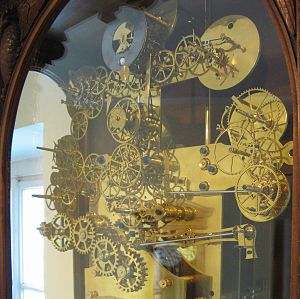
Intelligent design
Inden for intelligent design anvendes et urværk undertiden som lignelse for hvorledes, en kompleks struktur forudsætter en intelligent skaber, se Urmageranalogien.
Intelligent design, forkortet ID, er en pseudovidenskabelig hypotese om, at visse egenskaber ved universet eller levende væsner bedst forklares som resultatet af en intelligent årsag. Intelligent design er en udgave af kreationisme, og findes i en bred udgave af varianter, oftest med det teleologiske grundtema at universet og dets indretning er for kompliceret til, at dette kan være resultatet af en ikke-styret naturlig proces.